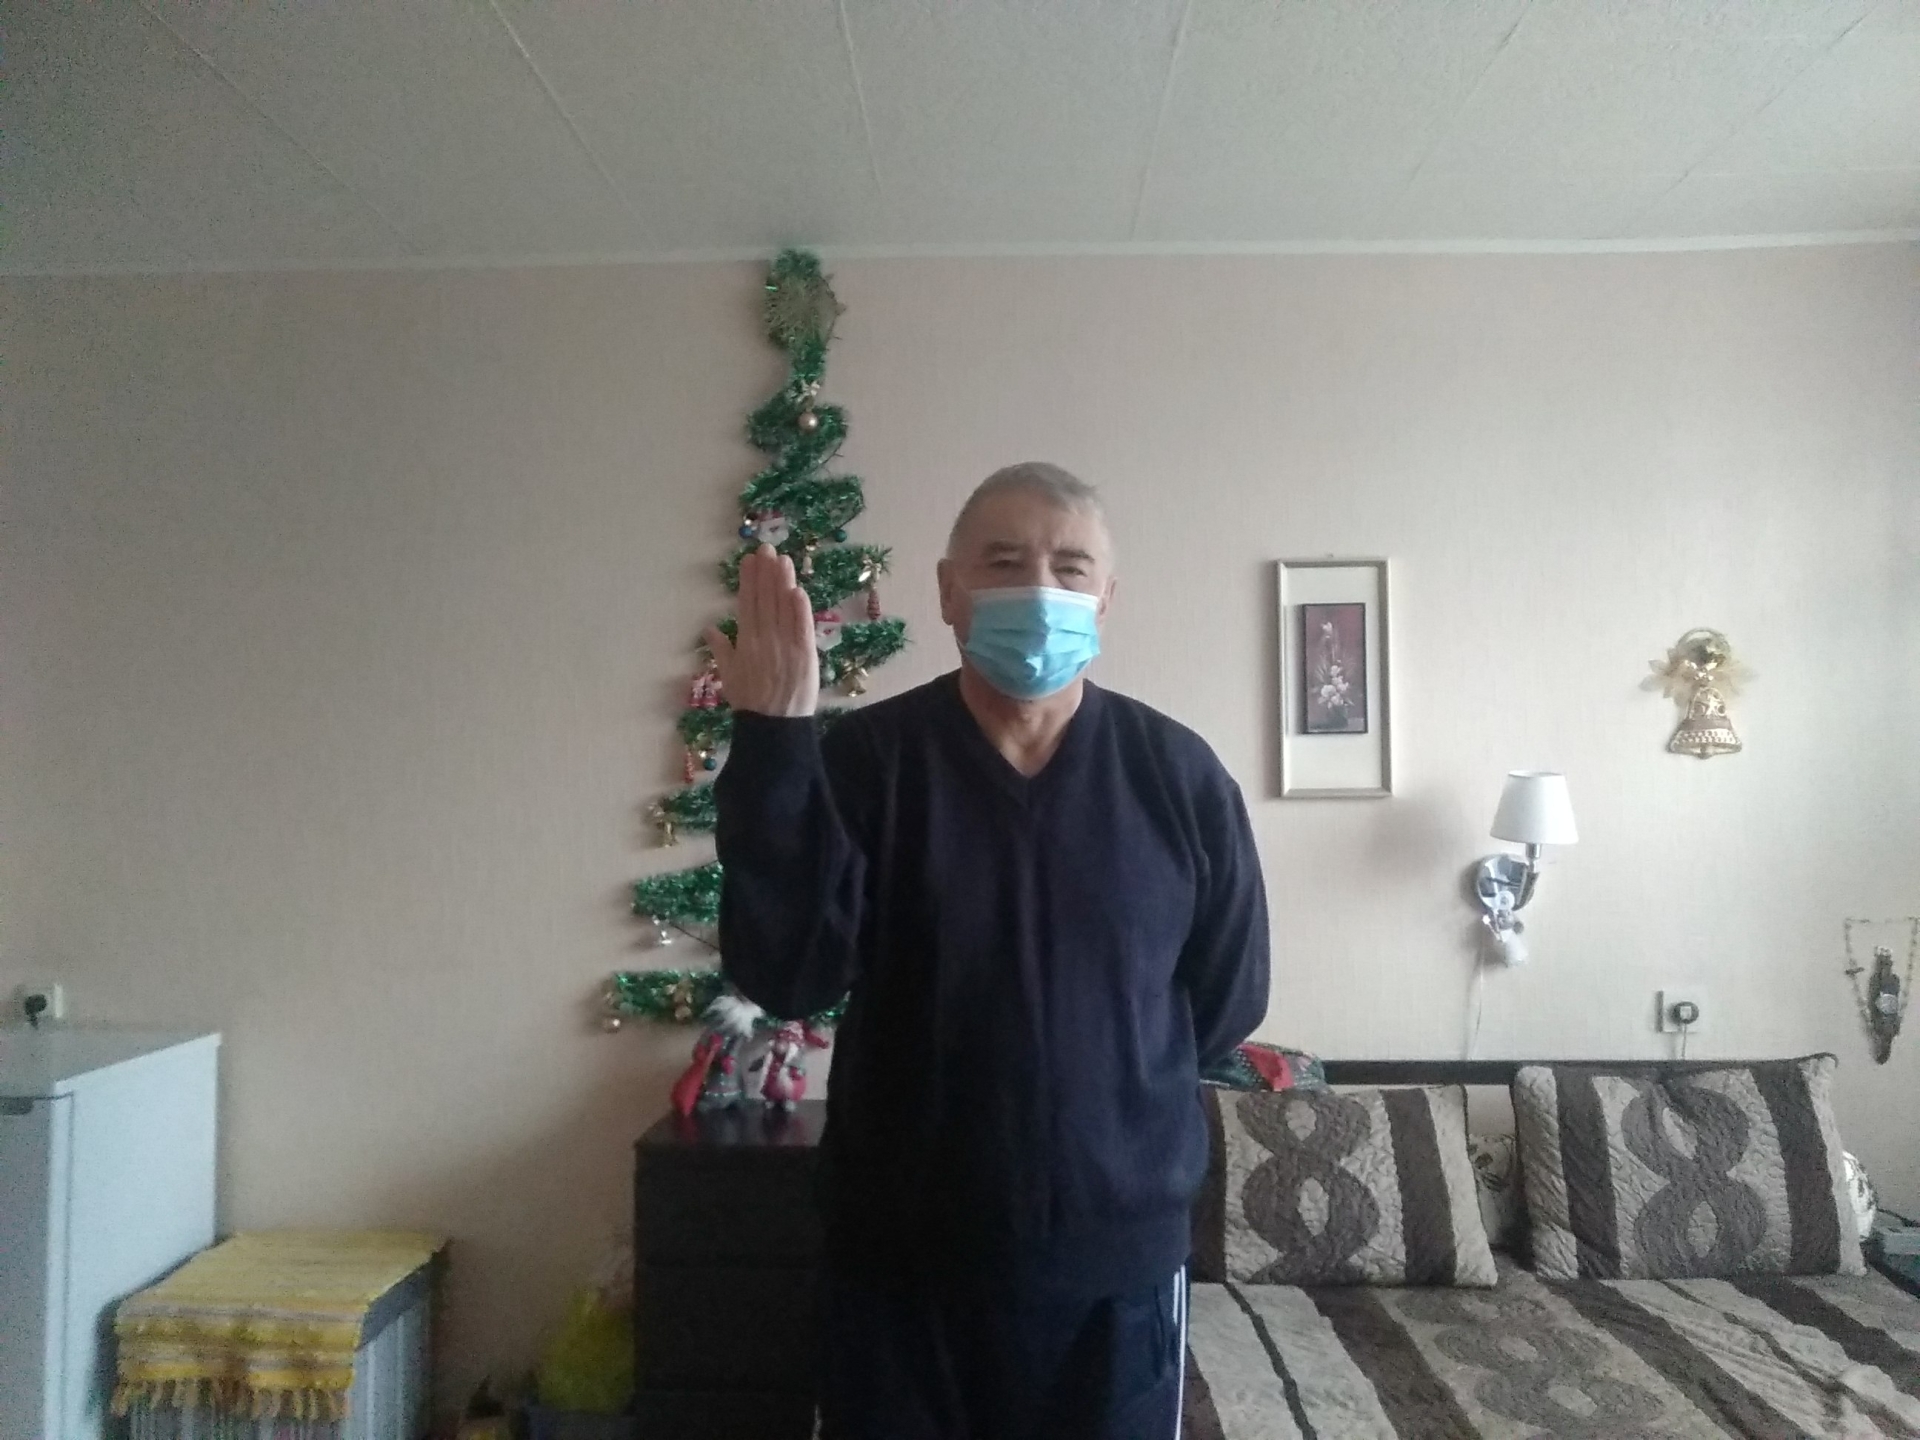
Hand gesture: stop_inverted